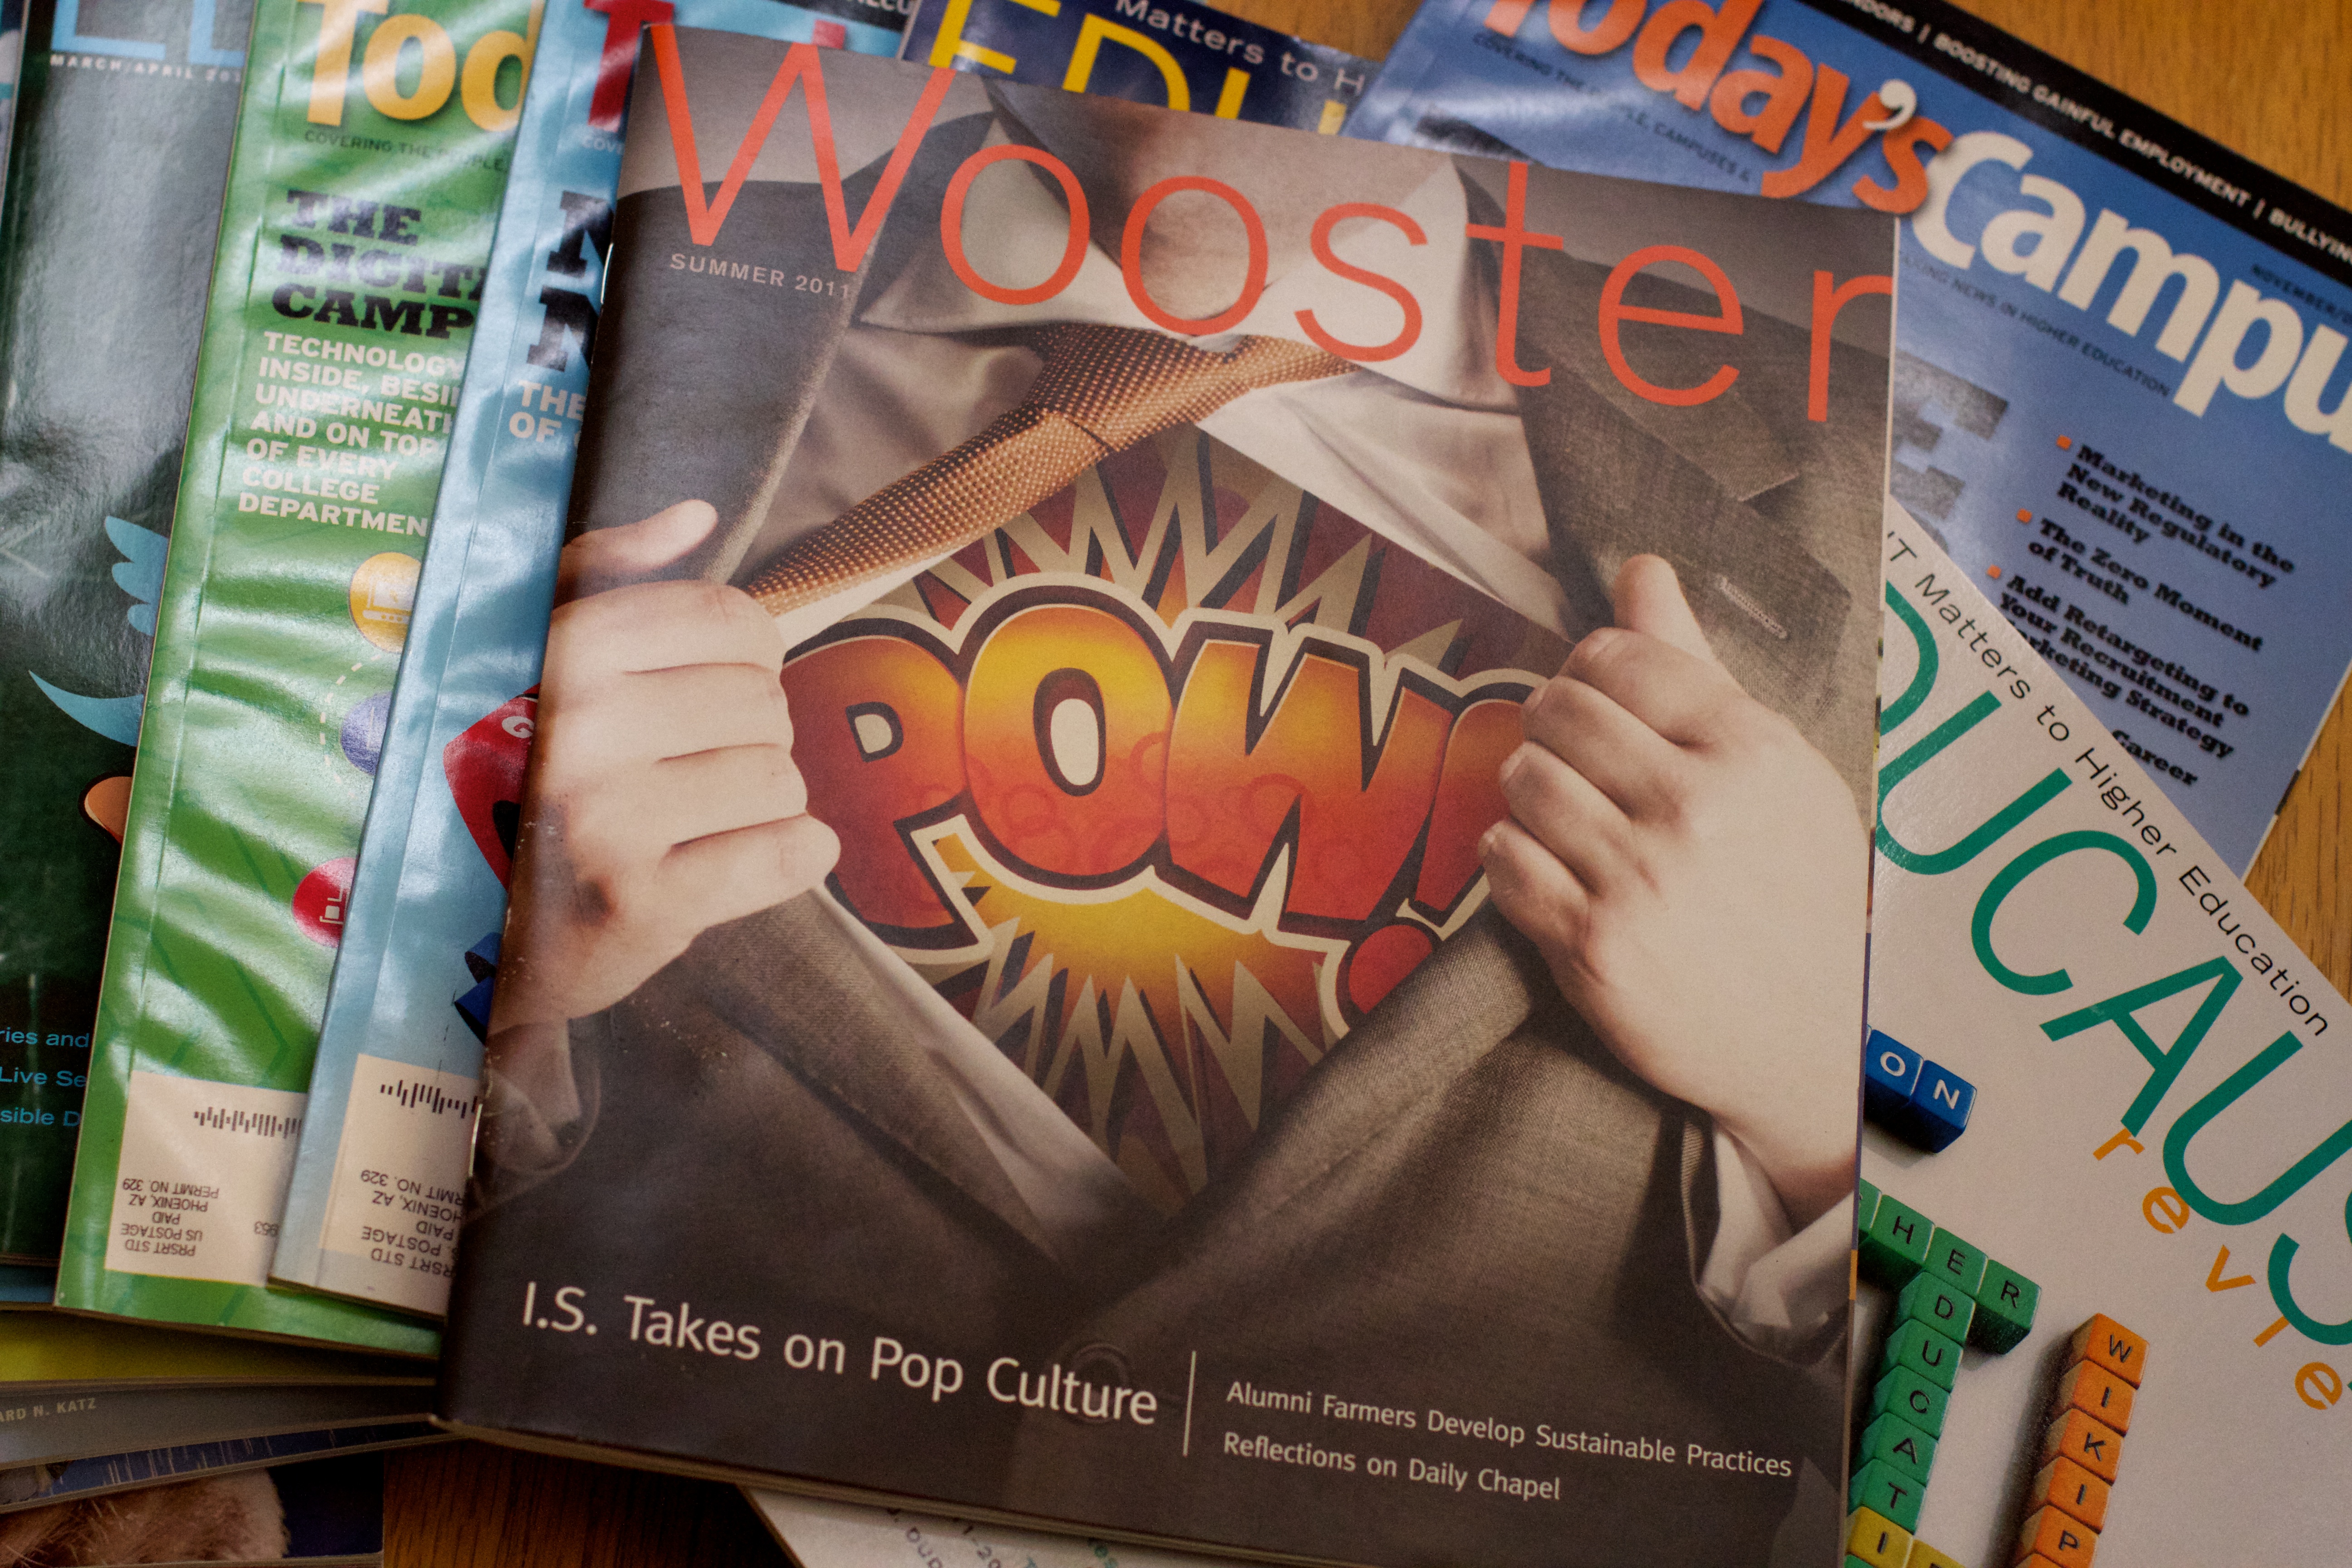
advertising, food, raildog, wooster